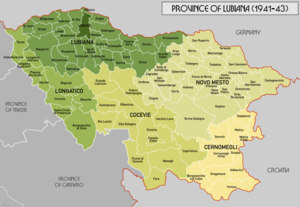
La Province de Ljubljana était un territoire correspondant au sud-est de l'actuelle Slovénie et annexé par le Royaume d'Italie pendant la Seconde Guerre mondiale, après l'invasion et le démembrement de la Yougoslavie en 1941.